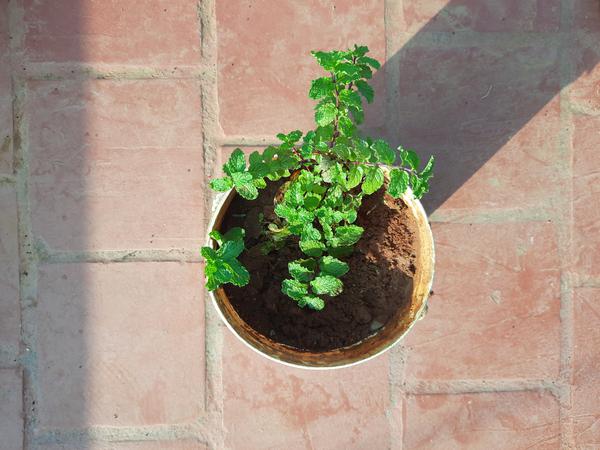
Plant: Mint